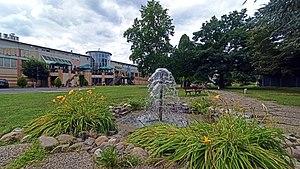
Maison des bains «
Bad Hönningen est une ville allemande et une station thermale dans l’arrondissement de Neuwied en Rhénanie Palatinat. Elle est également le lieu de l’administration de la communauté des communes du même nom de Bad Hönningen.